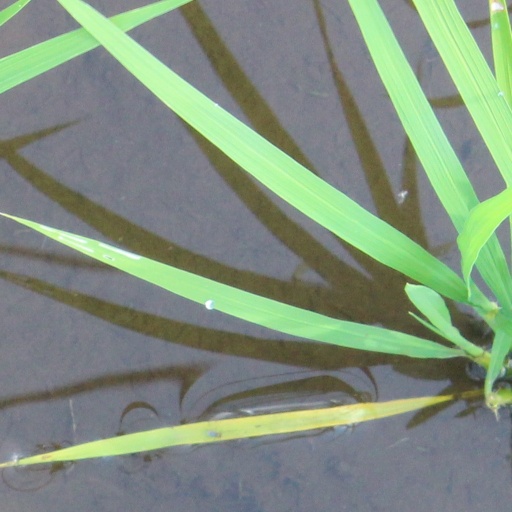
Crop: rice